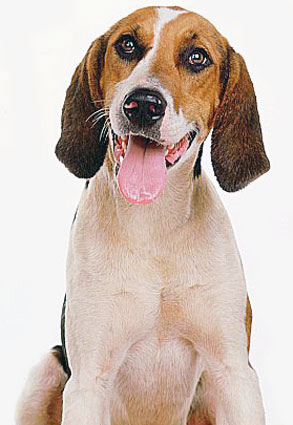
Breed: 223-n000074-English_foxhound